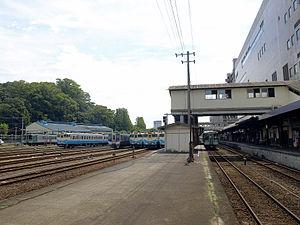
La gare de Tokushima est une gare ferroviaire située à Tokushima, dans la préfecture du même nom au Japon. Elle est exploitée par la JR Shikoku.